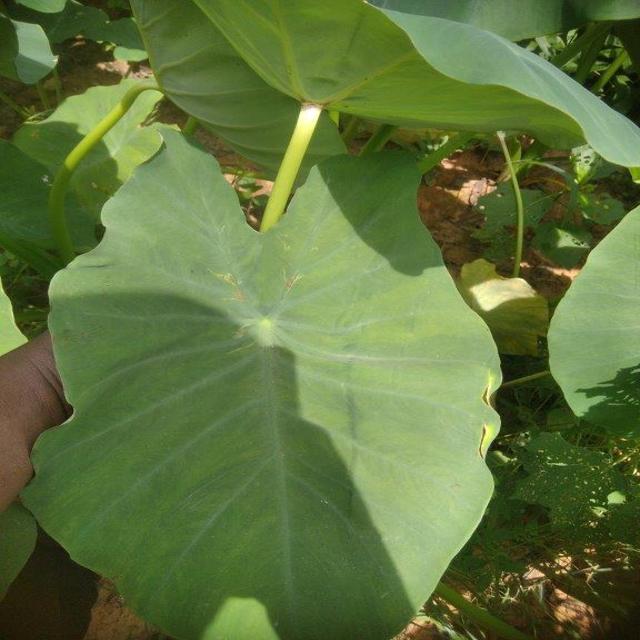
Label: Early_Blight